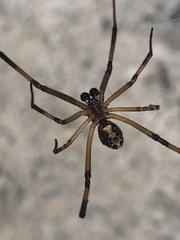
Species: Lactrodectus_hesperus